Dreams in analytical psychology

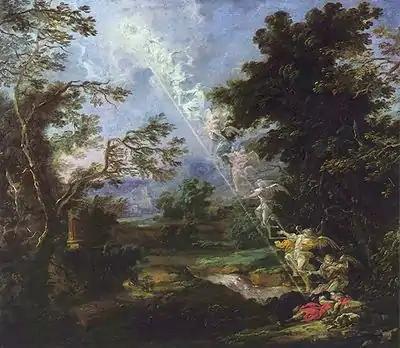
Michael Lukas Leopold Willmann, Jacob's Dream Landscape, circa 1691.

Dream psychology is a scientific research field in psychology. In analytical psychology, as in psychoanalysis generally, dreams are "the royal road" to understanding unconscious content.